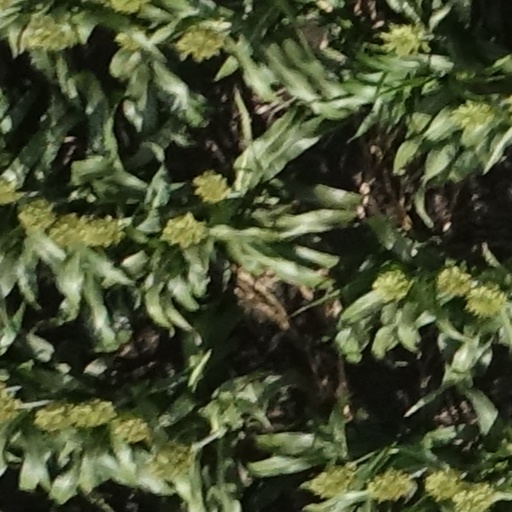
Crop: sorghum